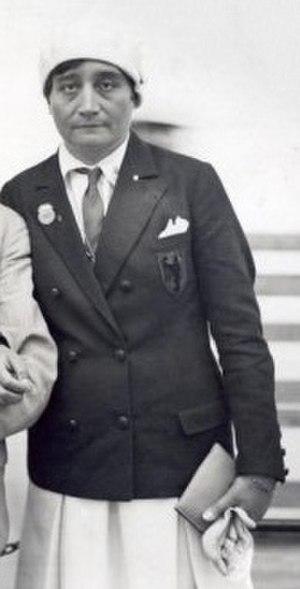
Olga Oelkers-Caragioff est une championne olympique allemande qui a participé aux Jeux olympiques de 1928 et 1936.